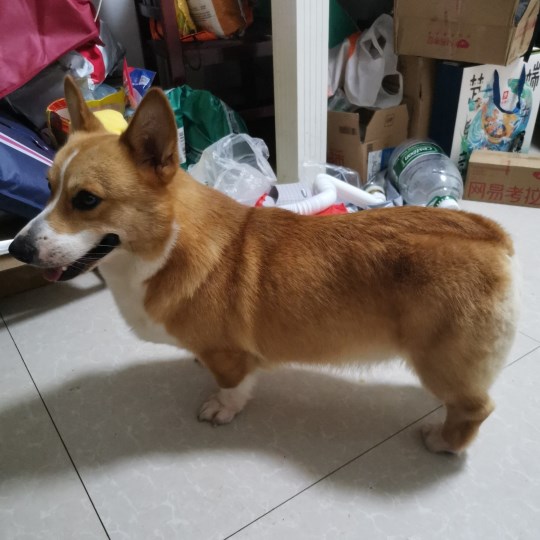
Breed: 2909-n000116-Cardigan